Felicie Hüni-Mihacsek

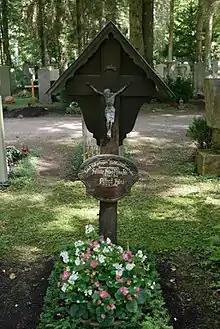
Grave of Felicie Hüni-Mihacsek at Waldfriedhof Solln in Munich

Felicie Hüni-Mihacsek (3 April 1891, Pécs – 26 March 1976, Munich) was a Hungarian operatic coloratura soprano, largely based in Germany and one of the greatest Mozart singers of the inter-war period.